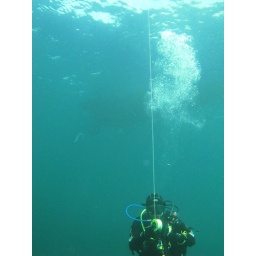
The viz is clearly stunning with the boat visible in the background. Manual white balace using RAW editor